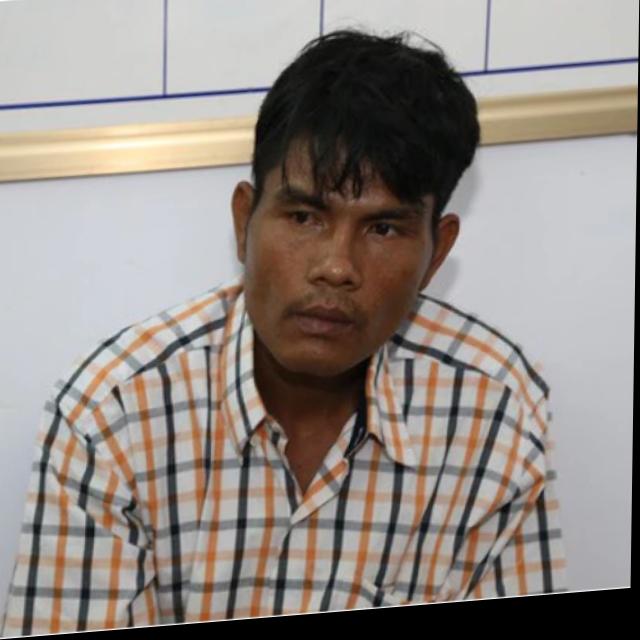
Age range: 45-64